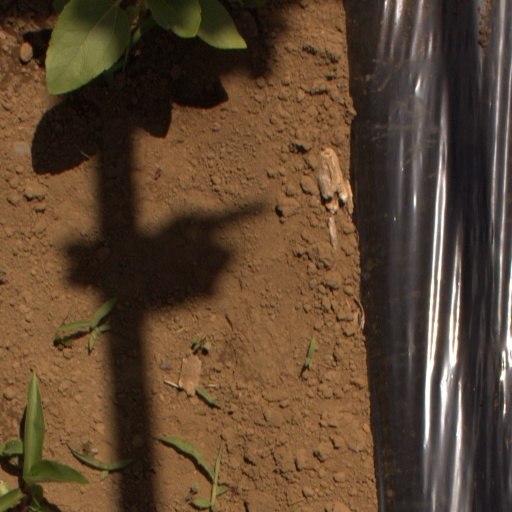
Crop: Jerusalem artichoke